Hurricane Beta

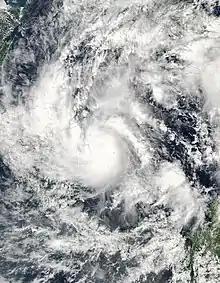
Hurricane Beta intensifying east of Nicaragua on October 29

Located within an area of weak vertical wind shear and warm sea surface temperatures, the depression intensified. By 06:00 UTC the next morning, the depression was upgraded to a tropical storm and given the name "Beta" by the NHC. Beta was slowly moving towards the north-northwest in response to a mid-tropospheric shortwave trough over the Gulf of Mexico and mid-tropospheric ridge to the northeast of the storm. Deep convection developed near the center of circulation, signifying a developing system. With favorable conditions for development, Beta was forecast to intensify into a hurricane before making landfall in central Nicaragua. An eyewall rapidly developed around the center of circulation, fuelling further intensification. With the formation of an eyewall and the compact size of the storm, rapid intensification was anticipated. By the end of October 27, maximum sustained winds around the center of Beta were estimated at . An increase in wind shear caused a minor disruption of the storm's structure, briefly preventing strengthening.